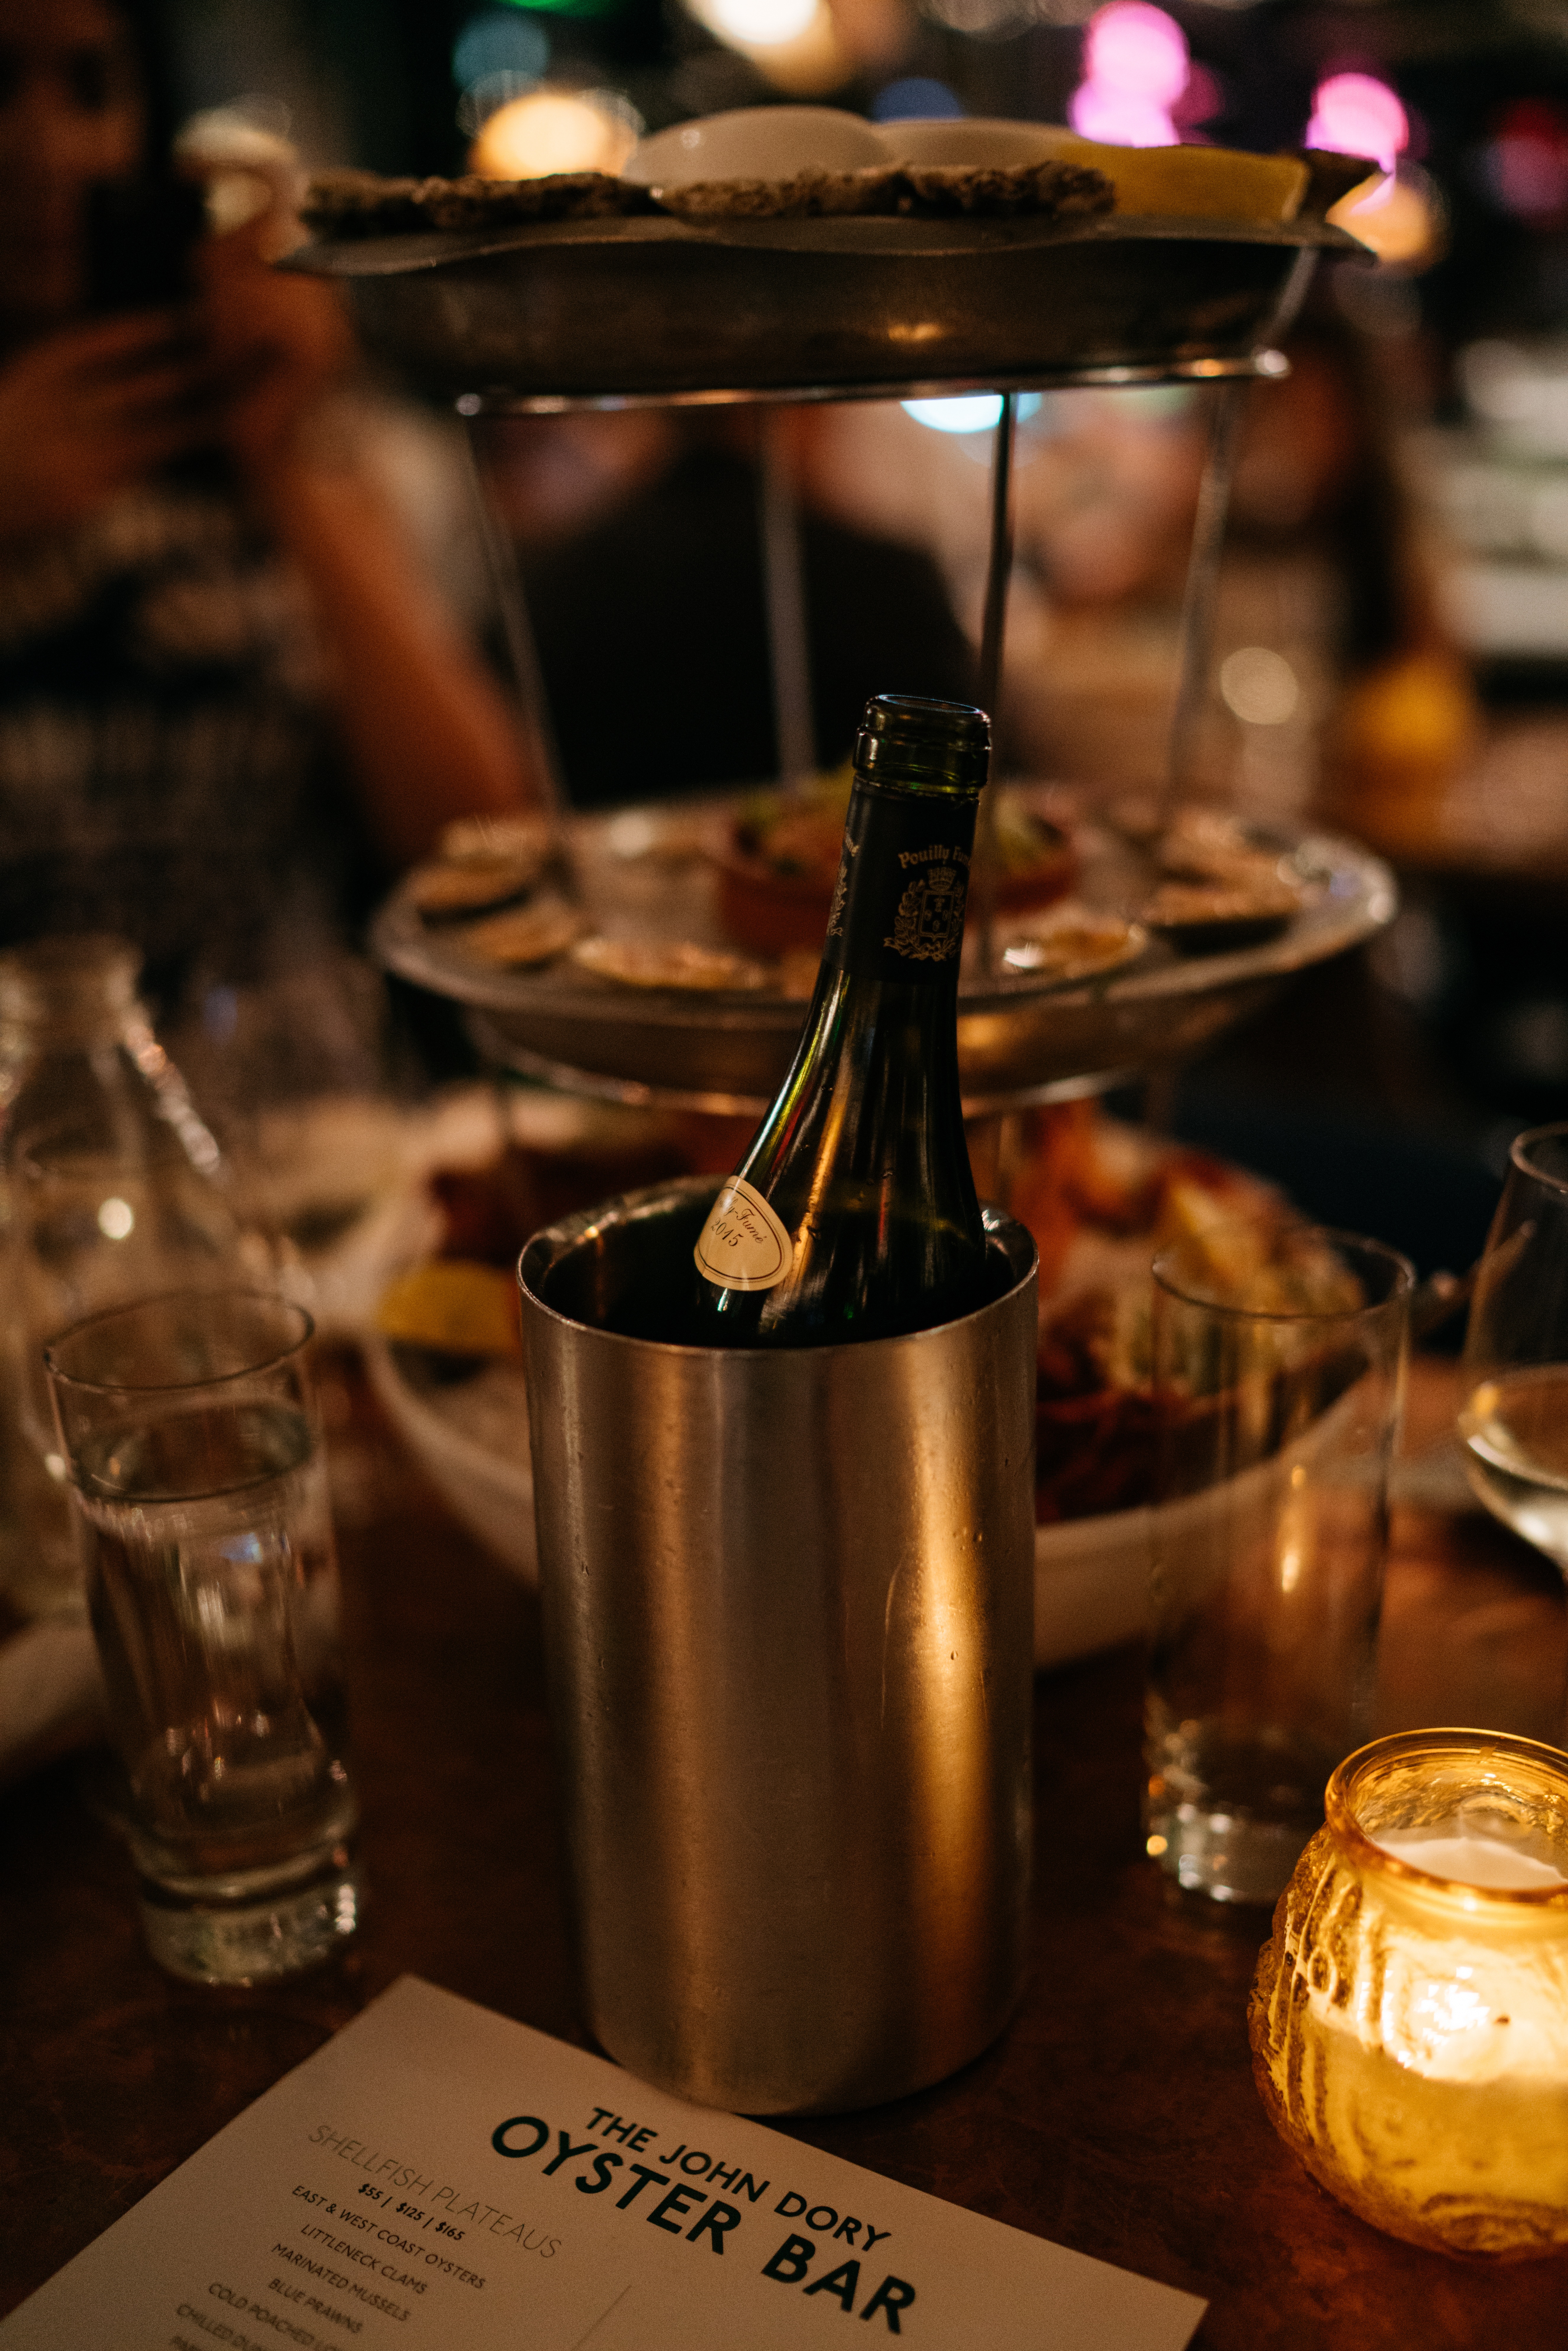
wine, restaurant, bar, drink, lighting, alcoholic beverage, sense, distilled beverage